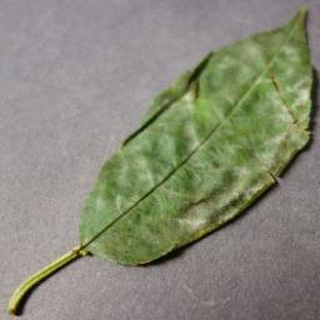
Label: cherry_powdery_mildew